Laotian Americans

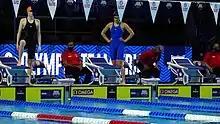
Angelina Messina at the 2020/2021 Olympic Trials in Omaha

Angelina Messina, a competitive swimmer from Illinois who is of mixed Laotian and Italian heritage, competed in the 2020 United States Olympic Trials at the age of sixteen. She is the first known Laotian American swimmer to qualify for the U.S. Olympic Swimming Trials and swims at the University of Pittsburgh.